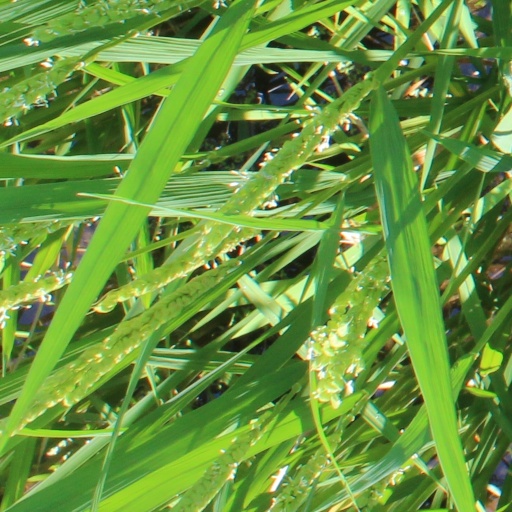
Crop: rice